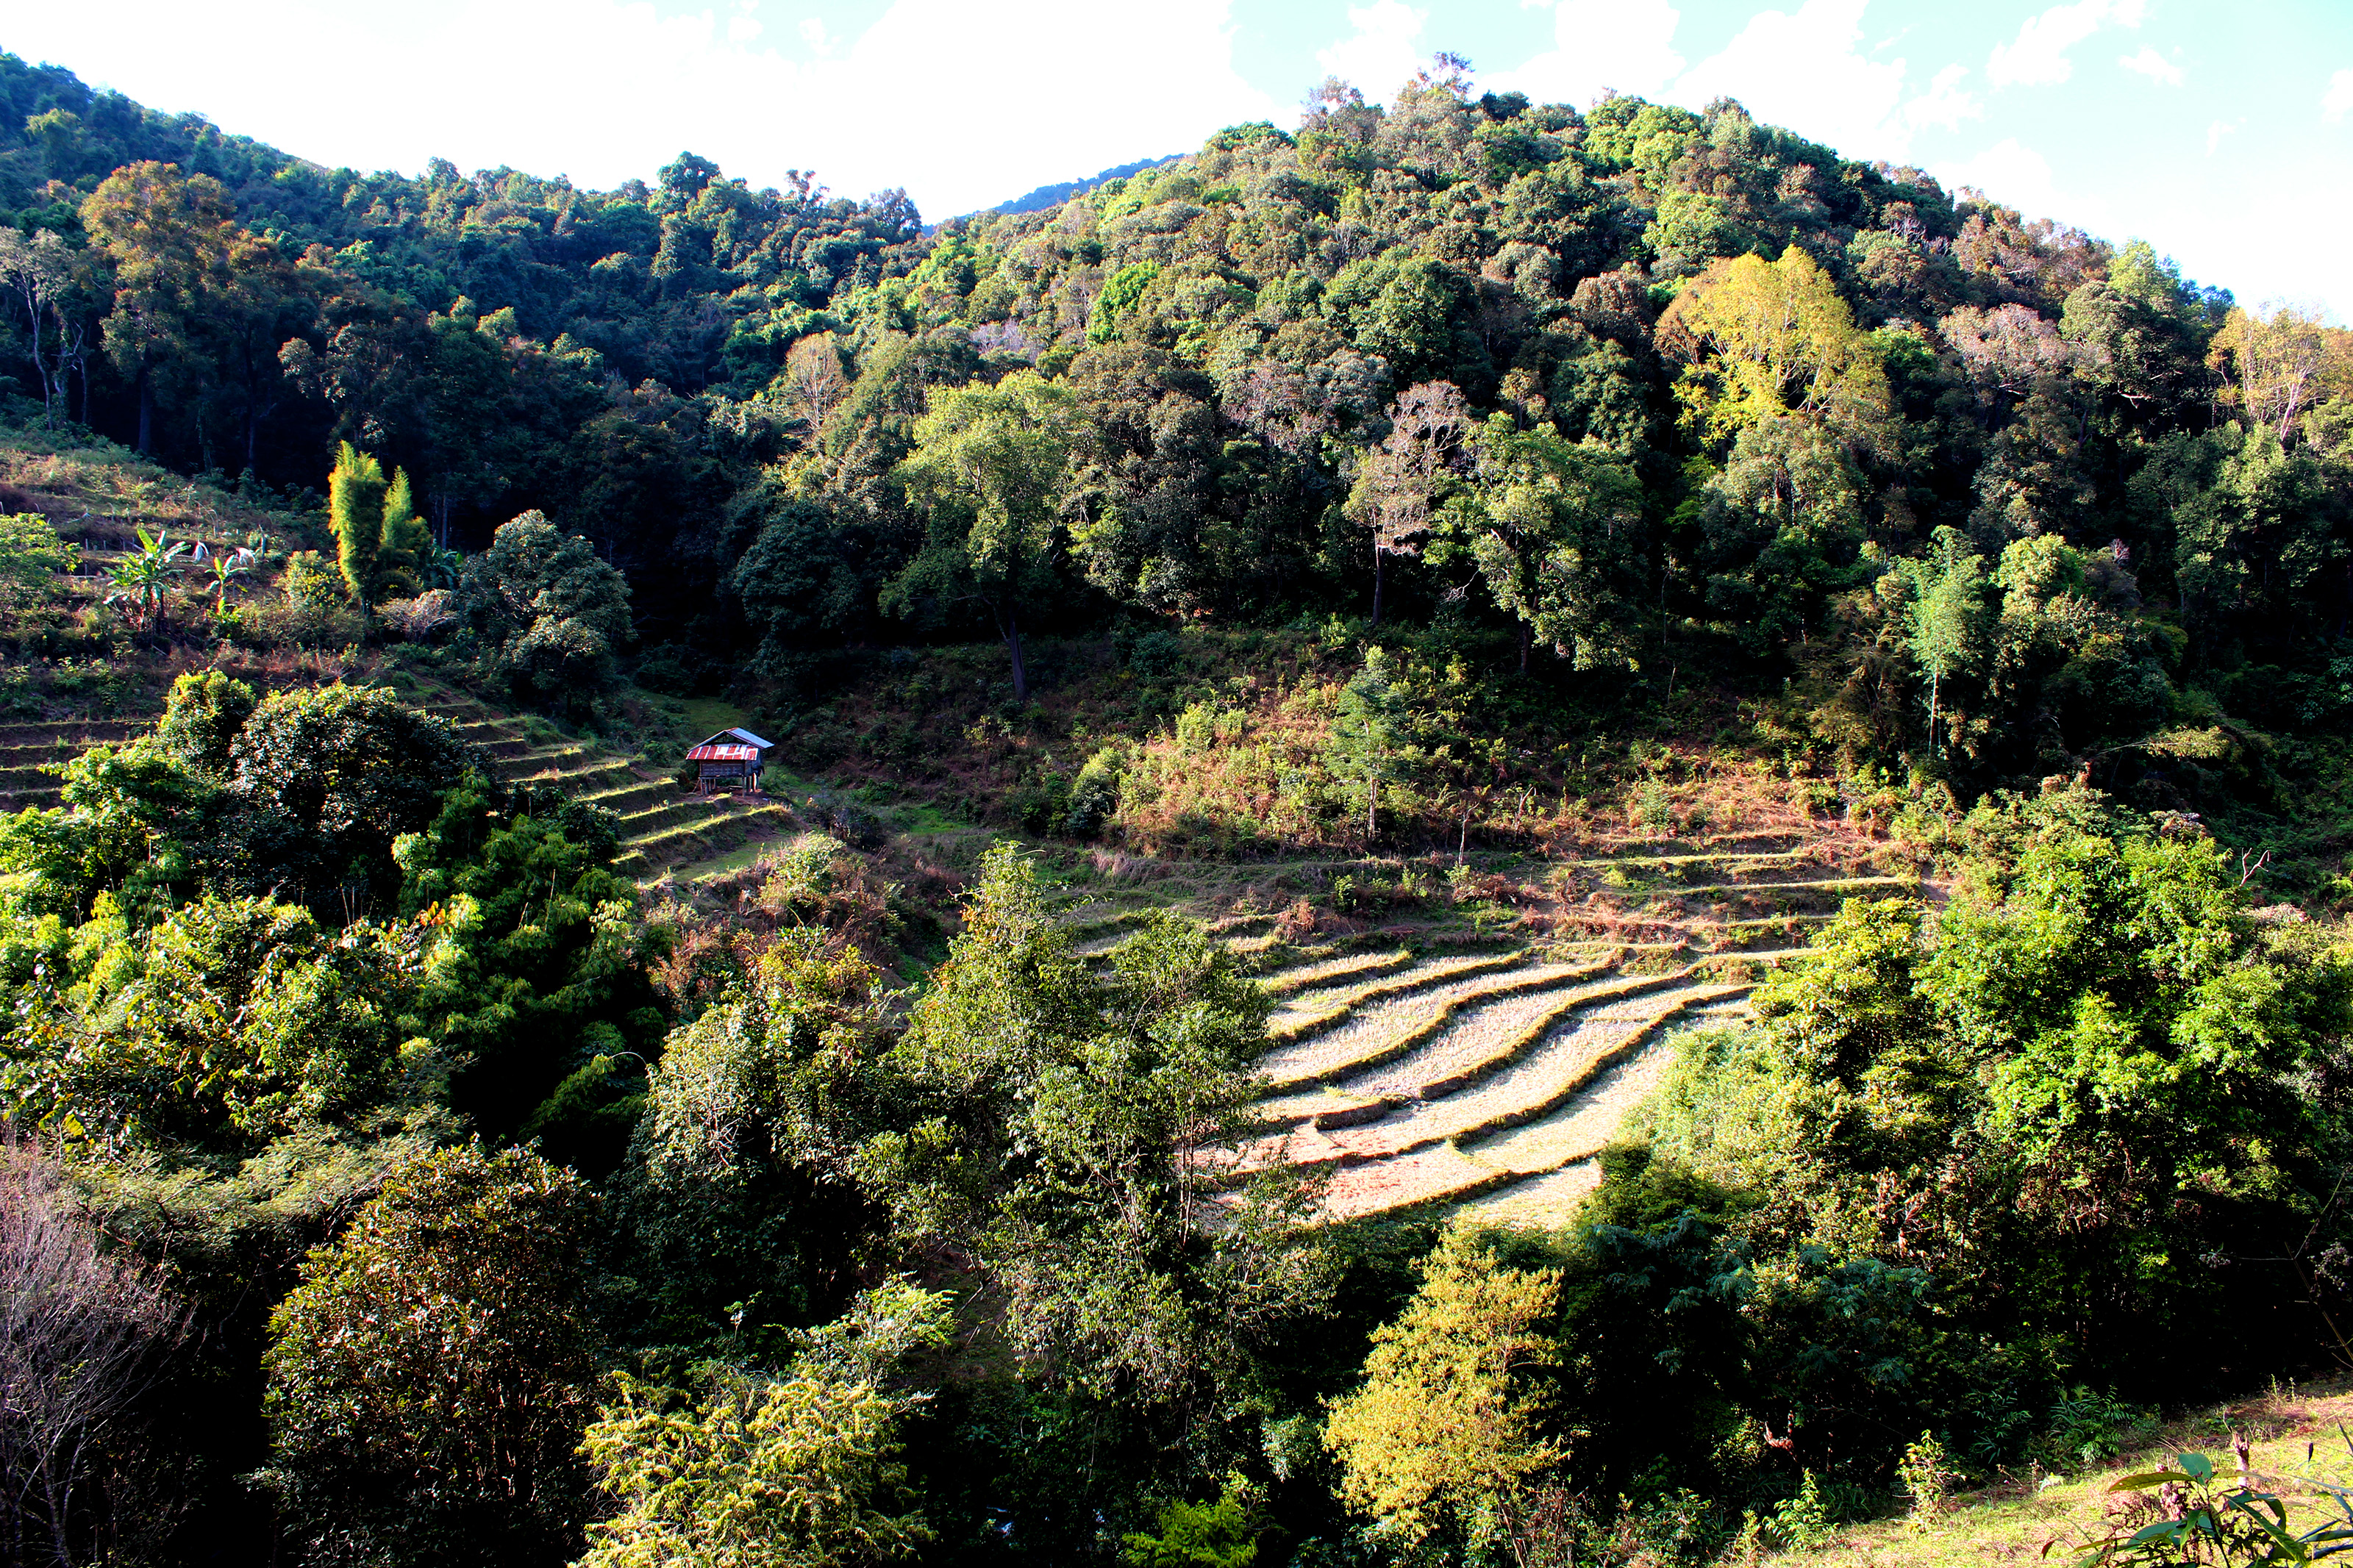
adventure, amazing, asia, attraction, bamboo, beautiful, bridge, cascade, chiang, creek, destination, dok, ecology, environment, falling, fern, flora, floral, flowing, forest, green, jungle, klang, landscape, liana, luang, mae, magic, mai, moss, mountain, nature, nobody, outdoor, paradise, park, pha, plant, rain, river, rock, stream, thailand, tourism, travel, trees, tropical, view, water, waterfall, wild, wilderness, wooden, vegetation, natural landscape, nature reserve, plant community, natural environment, biome, tree, botany, tropical and subtropical coniferous forests, garden, botanical garden, shrubland, sky, grass, hill station, rural area, rainforest, hill, chaparral, shrub, valdivian temperate rain forest, national park, temperate broadleaf and mixed forest